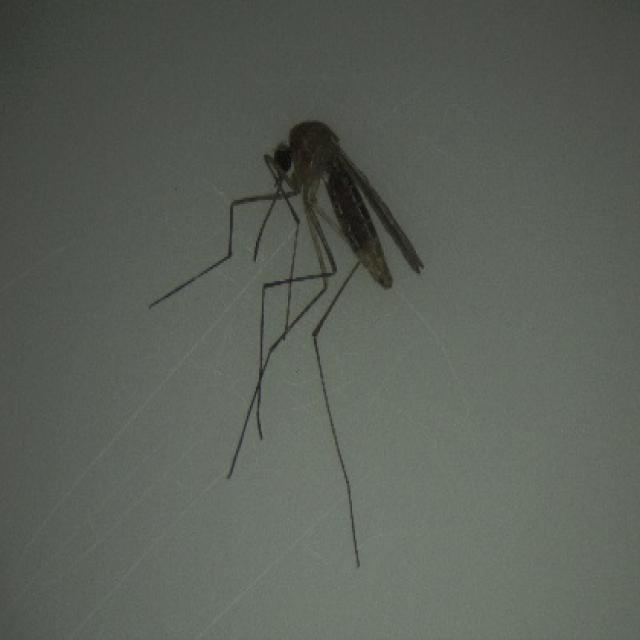
Species: culex_pipiens